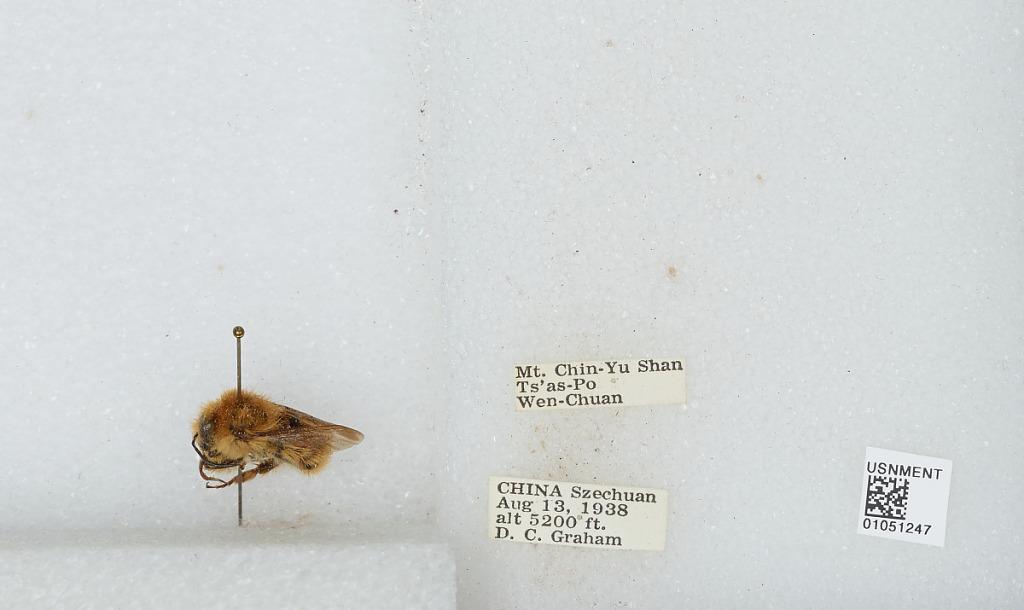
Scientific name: Bombus sp.
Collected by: D. Graham
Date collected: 1938-8-13
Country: China
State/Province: Sichuan
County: Wenchuan Xian
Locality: Mt. Chin-Yu Shan Ts'as-Po